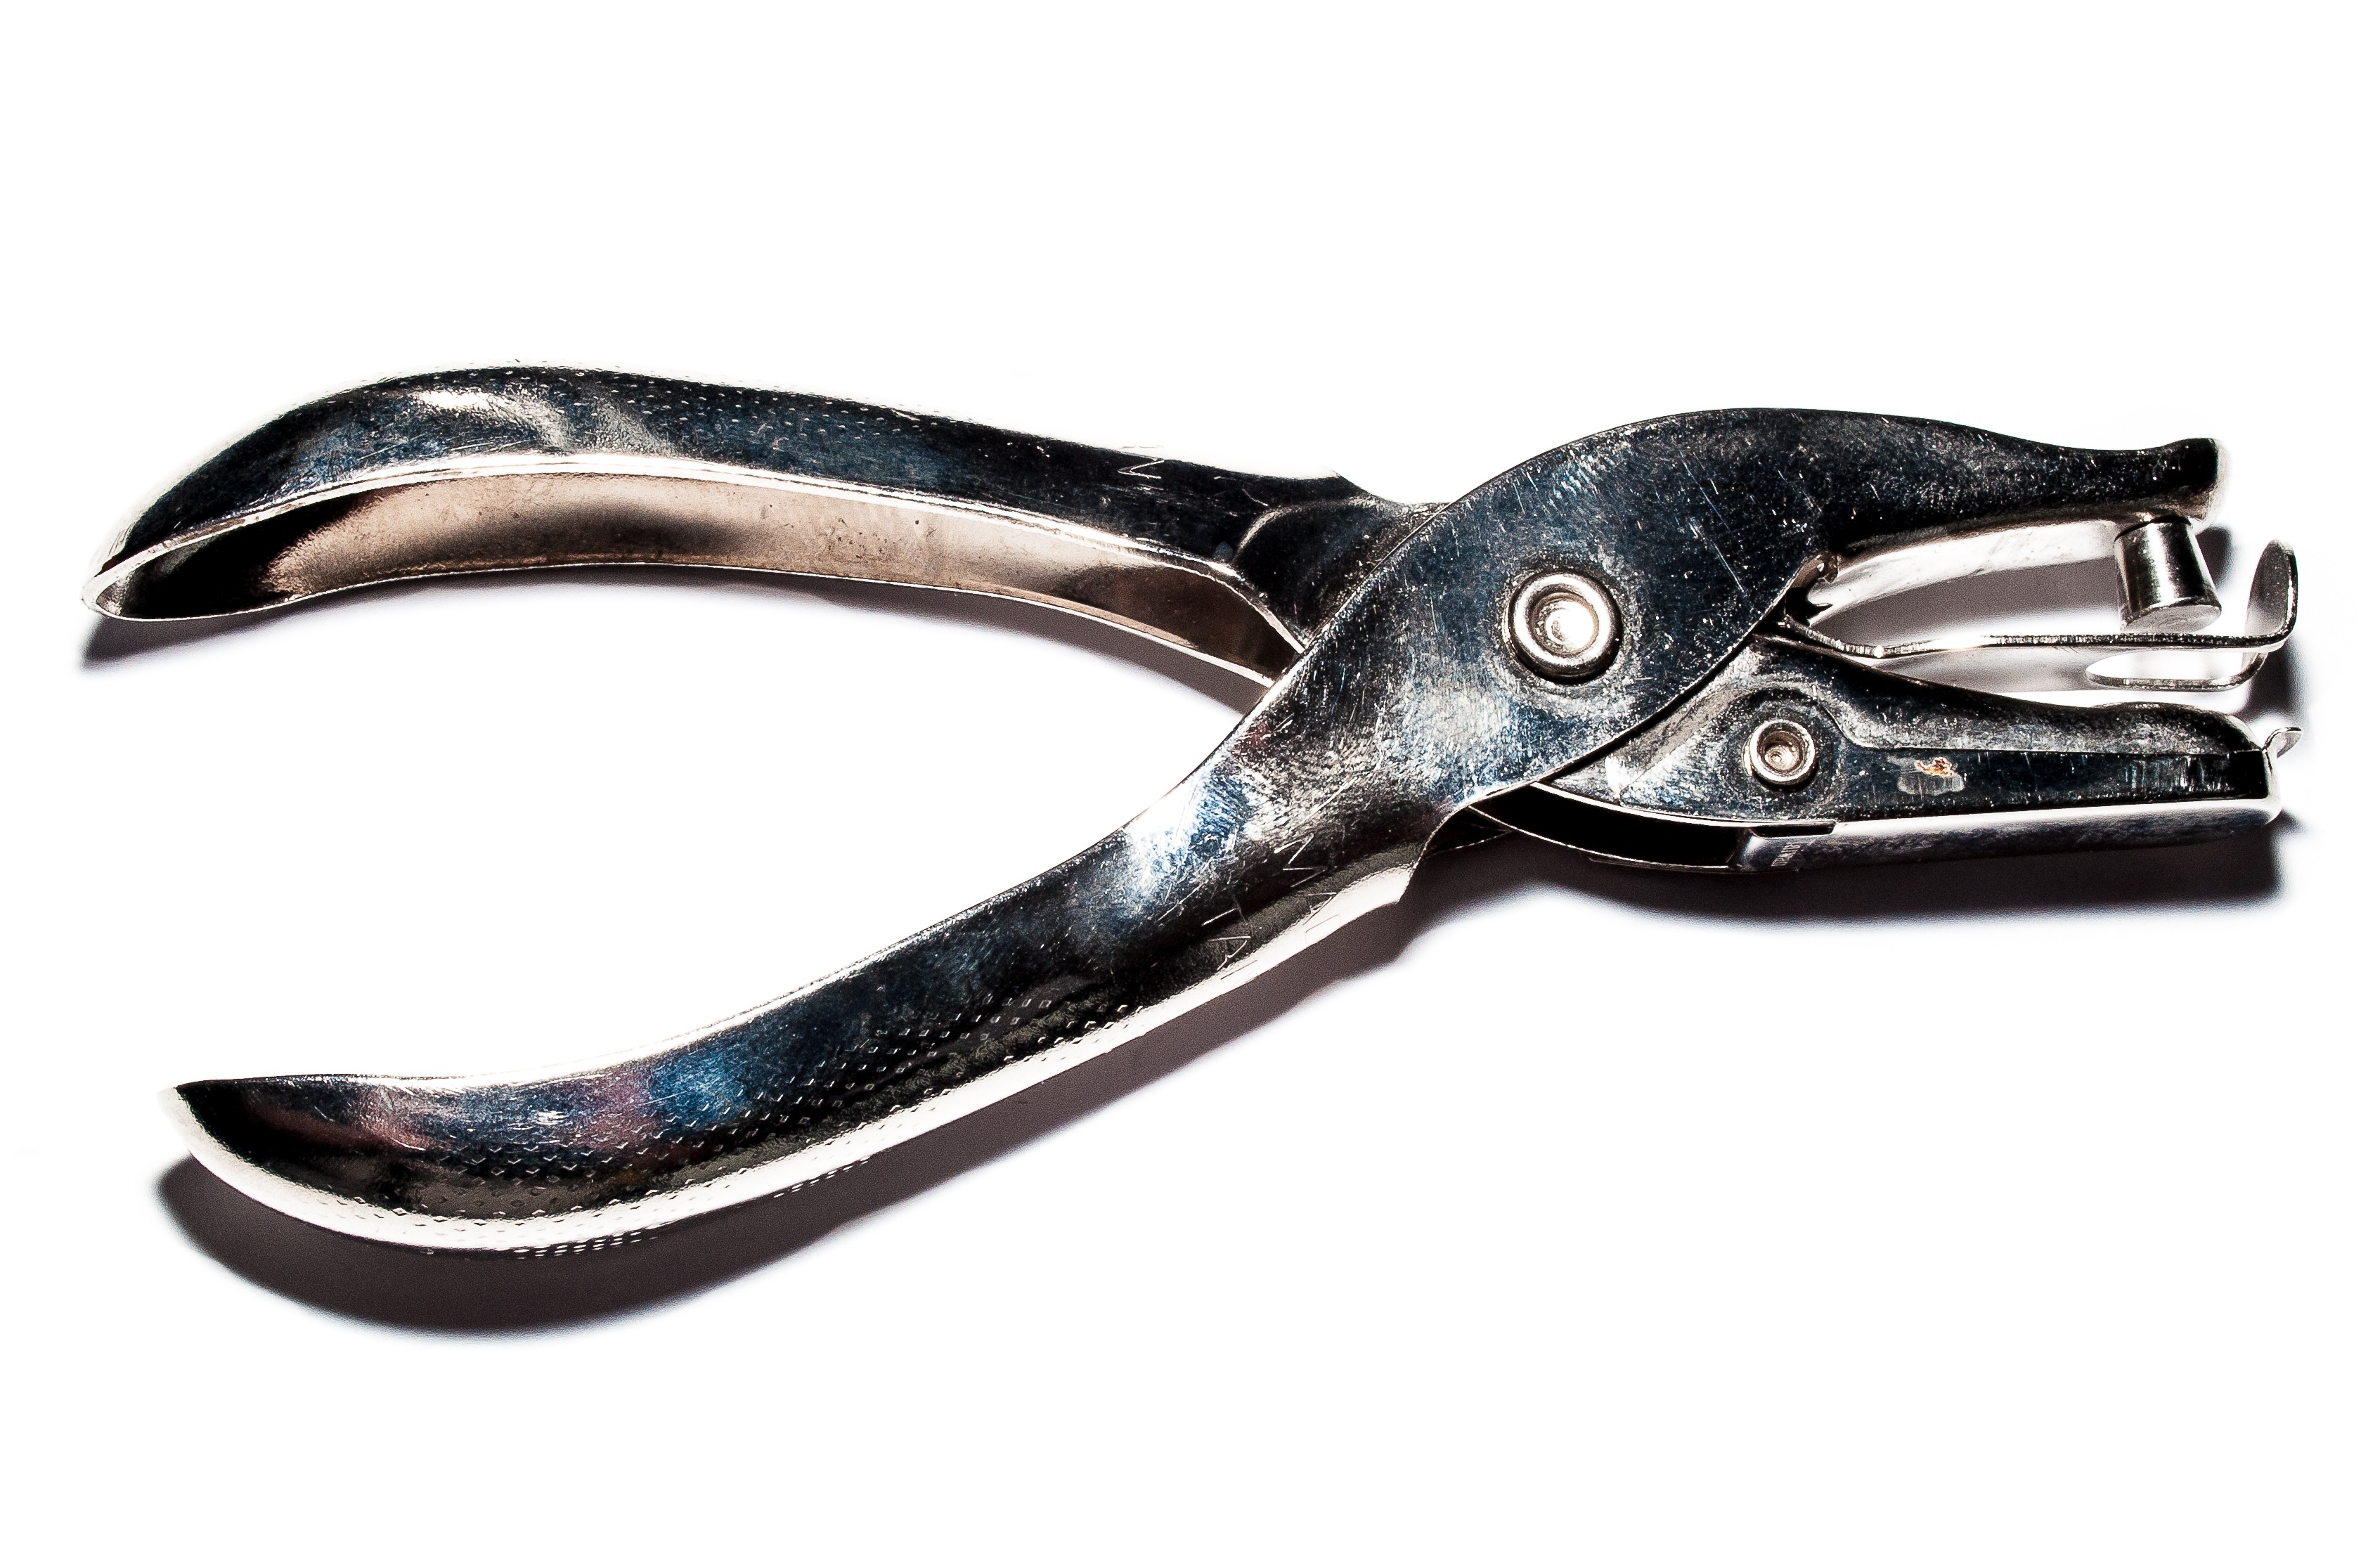
tool, horn, metal, pliers, iron, punch, hole punch, diagonal pliers